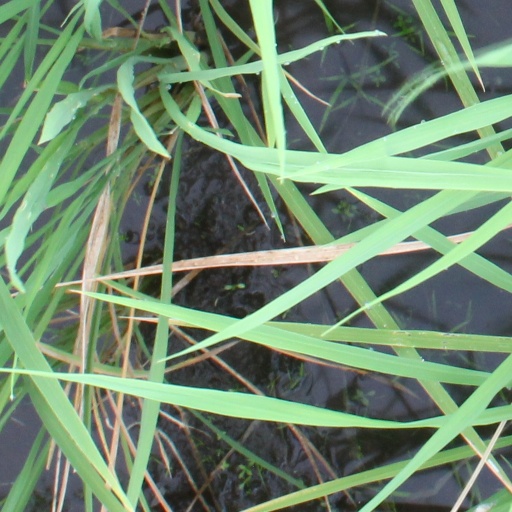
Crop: rice